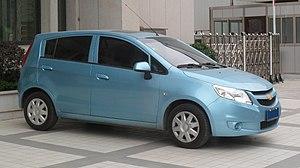
Shanghai General Motors est une coentreprise entre General Motors et SAIC qui fabrique et vend les voitures de marque Chevrolet, Buick, Cadillac et Opel en Chine continentale. Shanghai GM a été fondée le 12 juin 1997, chacun des deux partenaires détiennent 50 % de ce groupe. Shanghai General Motors a commencé à assembler le premier véhicule, la Buick Regal, à Shanghai, en Chine en 1999.